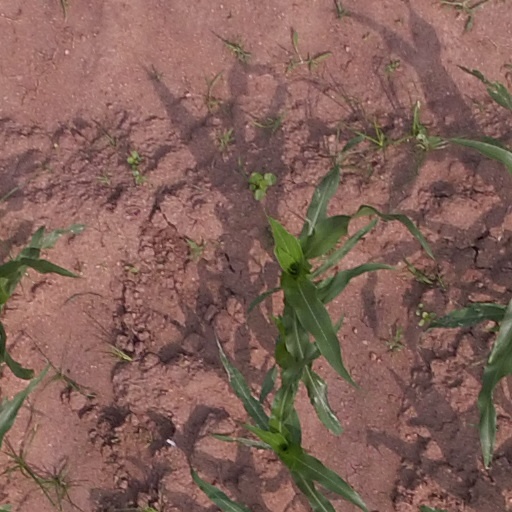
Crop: maize; corn